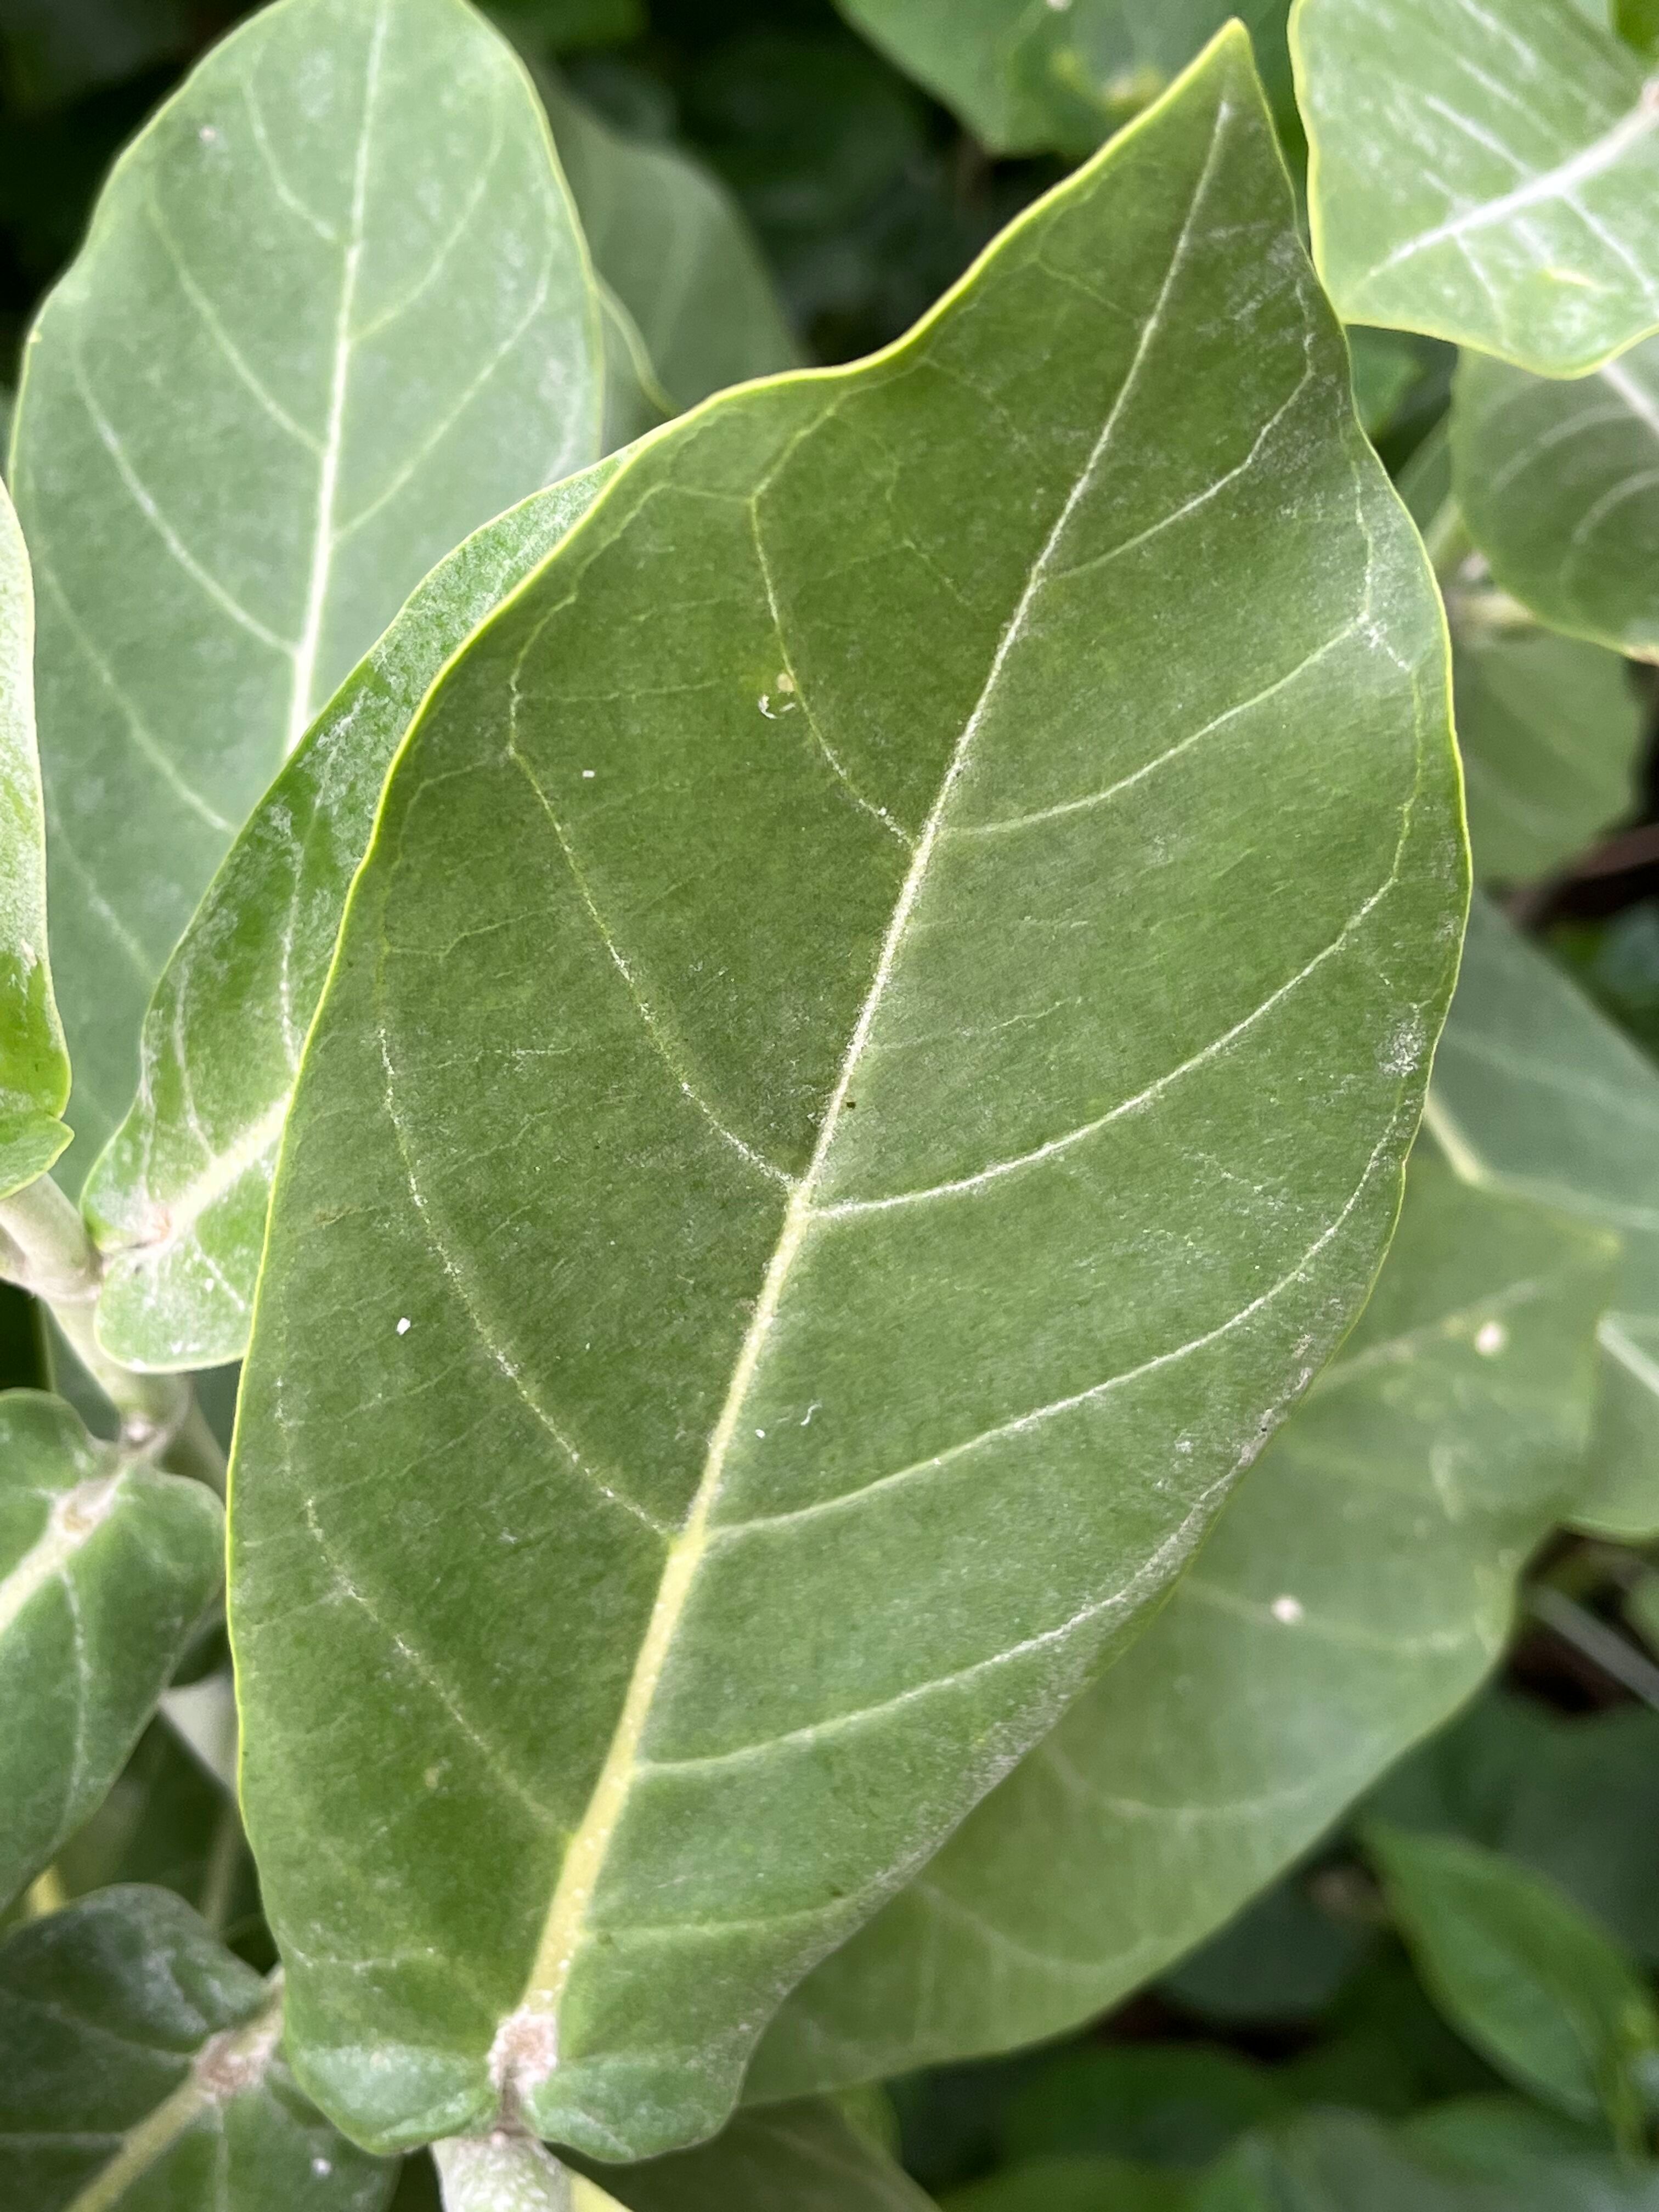
Plant species: calotropis-gigantea